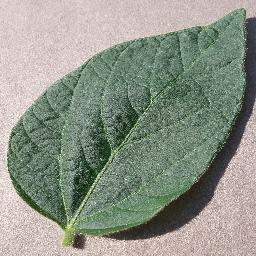
Label: Soybean___healthy